Rogala coat of arms

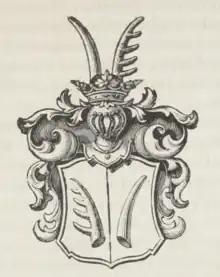
Rogala coat of arms from the armorial of Kasper Niesiecki (vol. 8, 1841)

Heraldist Kasper Niesiecki describes it as white with a red deer horn, and red with a white bull horn. The horns' place is swapped on the helmet.